Iban culture

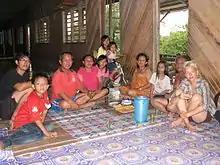
An Iban family serving guest "tuak".

There is an emerging category of life-building "gawai" called dream festivals such as Gawai Lesong (Rice Mortar Festival) and Gawai Tangga (Notched Ladder Festival) and some newly innovated variants of the "gawai" proper as a result of dream by a person or several individuals. These are popular among the Iban in the upper Rajang region. It appears that the Iban people in this region distinguishes (original/customary/traditional festival) from (dream festival).